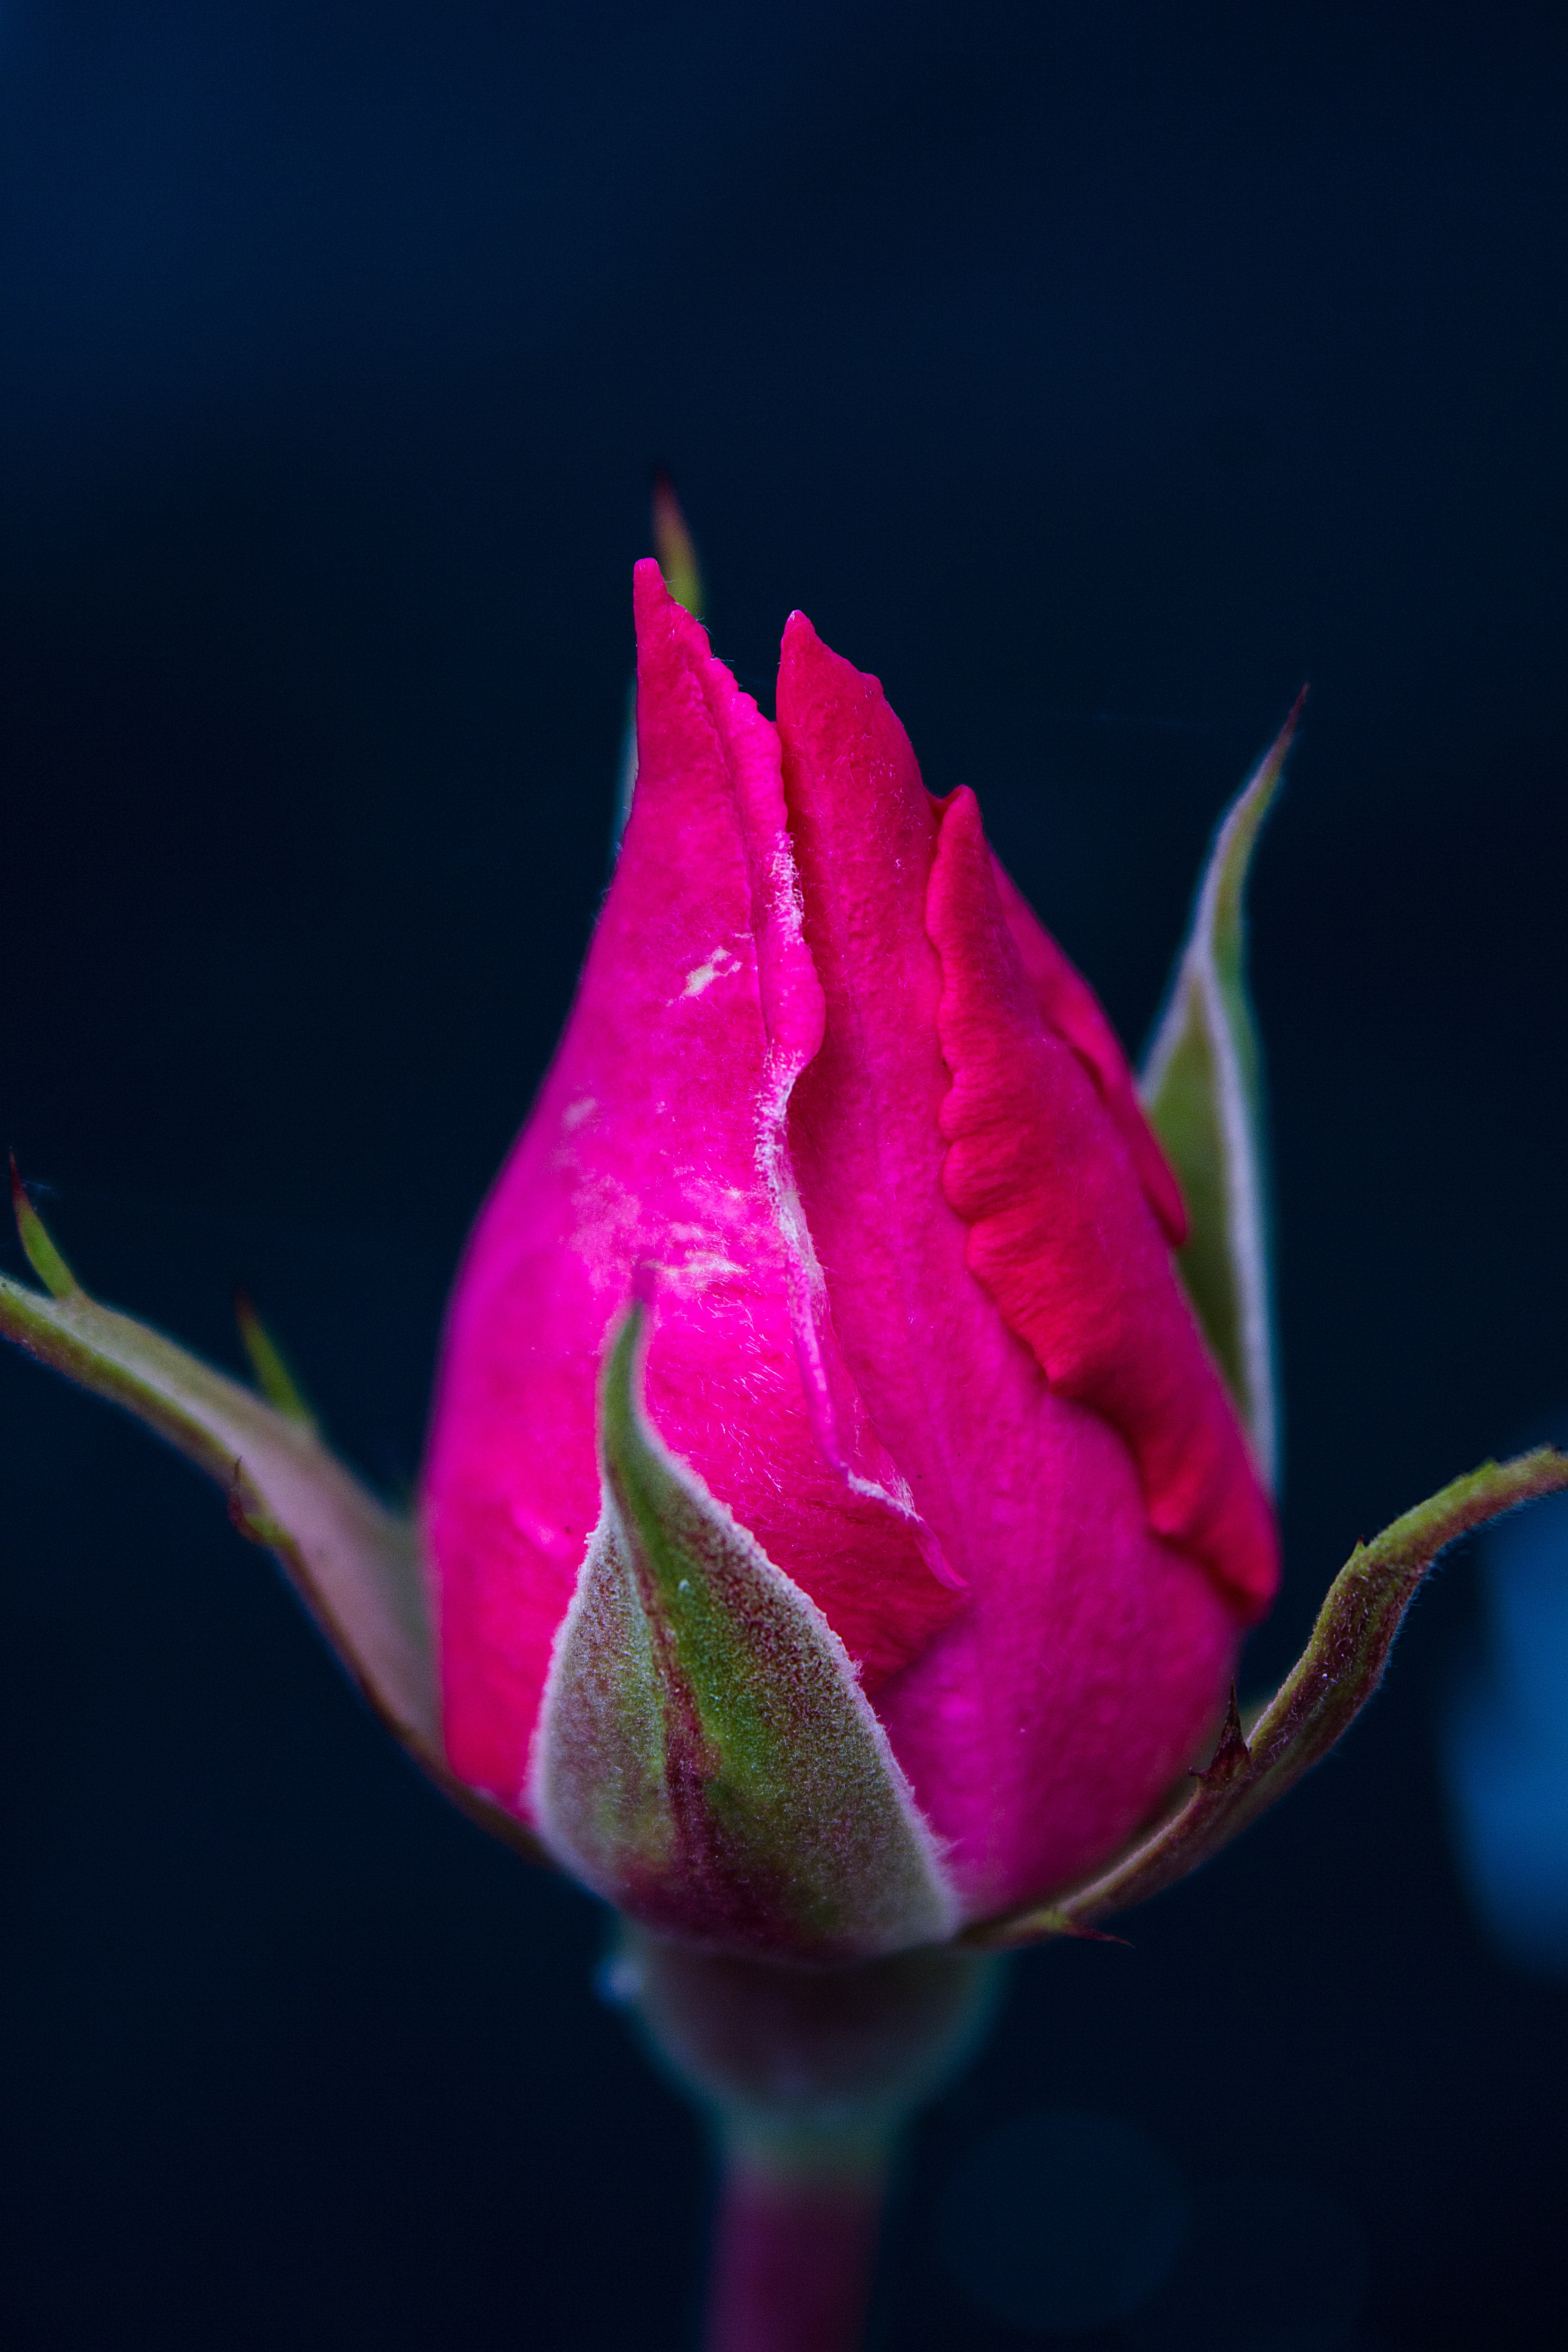
plant, photography, leaf, flower, petal, rose, red, pink, flora, close up, bud, macro photography, flowering plant, garden roses, rose family, plant stem, land plant, rose order